Matthew Glantz

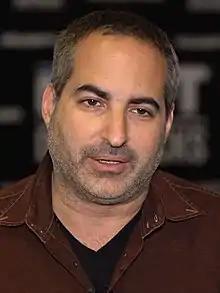
Matt Glantz in 2018

Matthew Glantz (born November 26, 1971) is a professional poker player from Lafayette Hill, Pennsylvania.